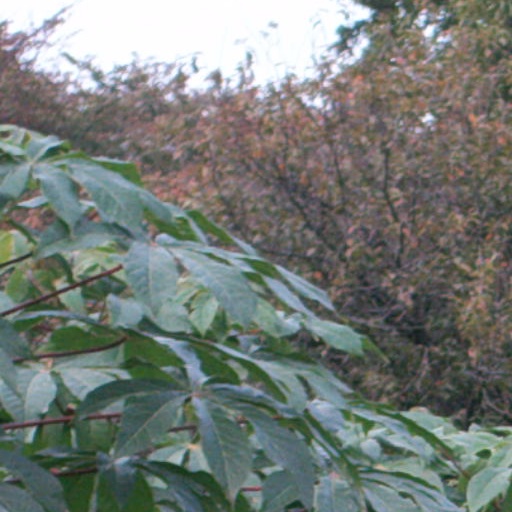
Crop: cassava